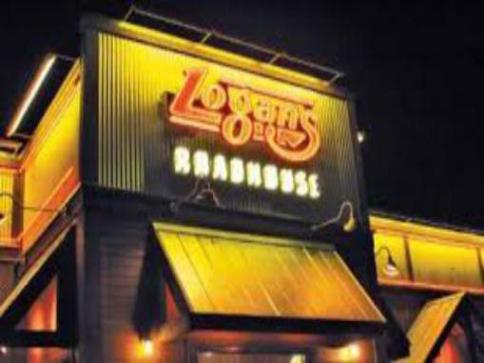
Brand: logan's roadhouse
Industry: Food